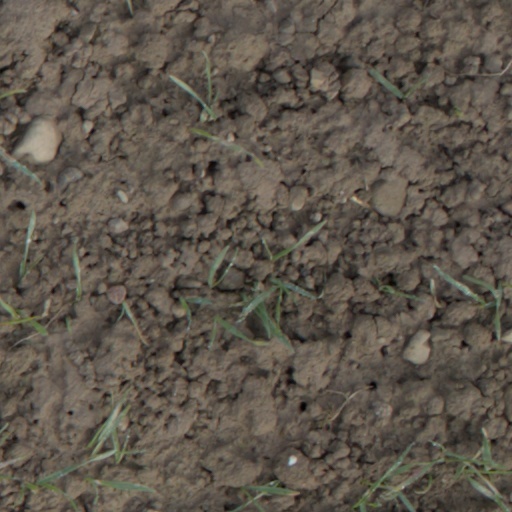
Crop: wheat